Firouzophrynus stomaticus

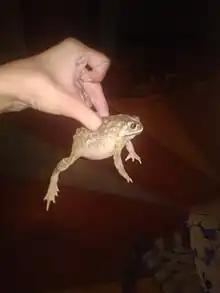
"Duttaphrynus stomaticus" can be pests even in parts far away from the Indus Valley like this one caught in the Indian state of Uttar Pradesh.

This toad lacks cranial crests and the space between the eyes is broader than the upper eyelid. The tympanum of the ear is two-thirds the diameter of the eye. The first and second fingers are nearly equal and there is a single sub-articular tubercle. A spiny ridge is found on the tarsus. There is a tibial gland and the parotoid is longer than broad. Three dark bands run transversely on the forearm. The underside is whitish with dark mottling on the throat.